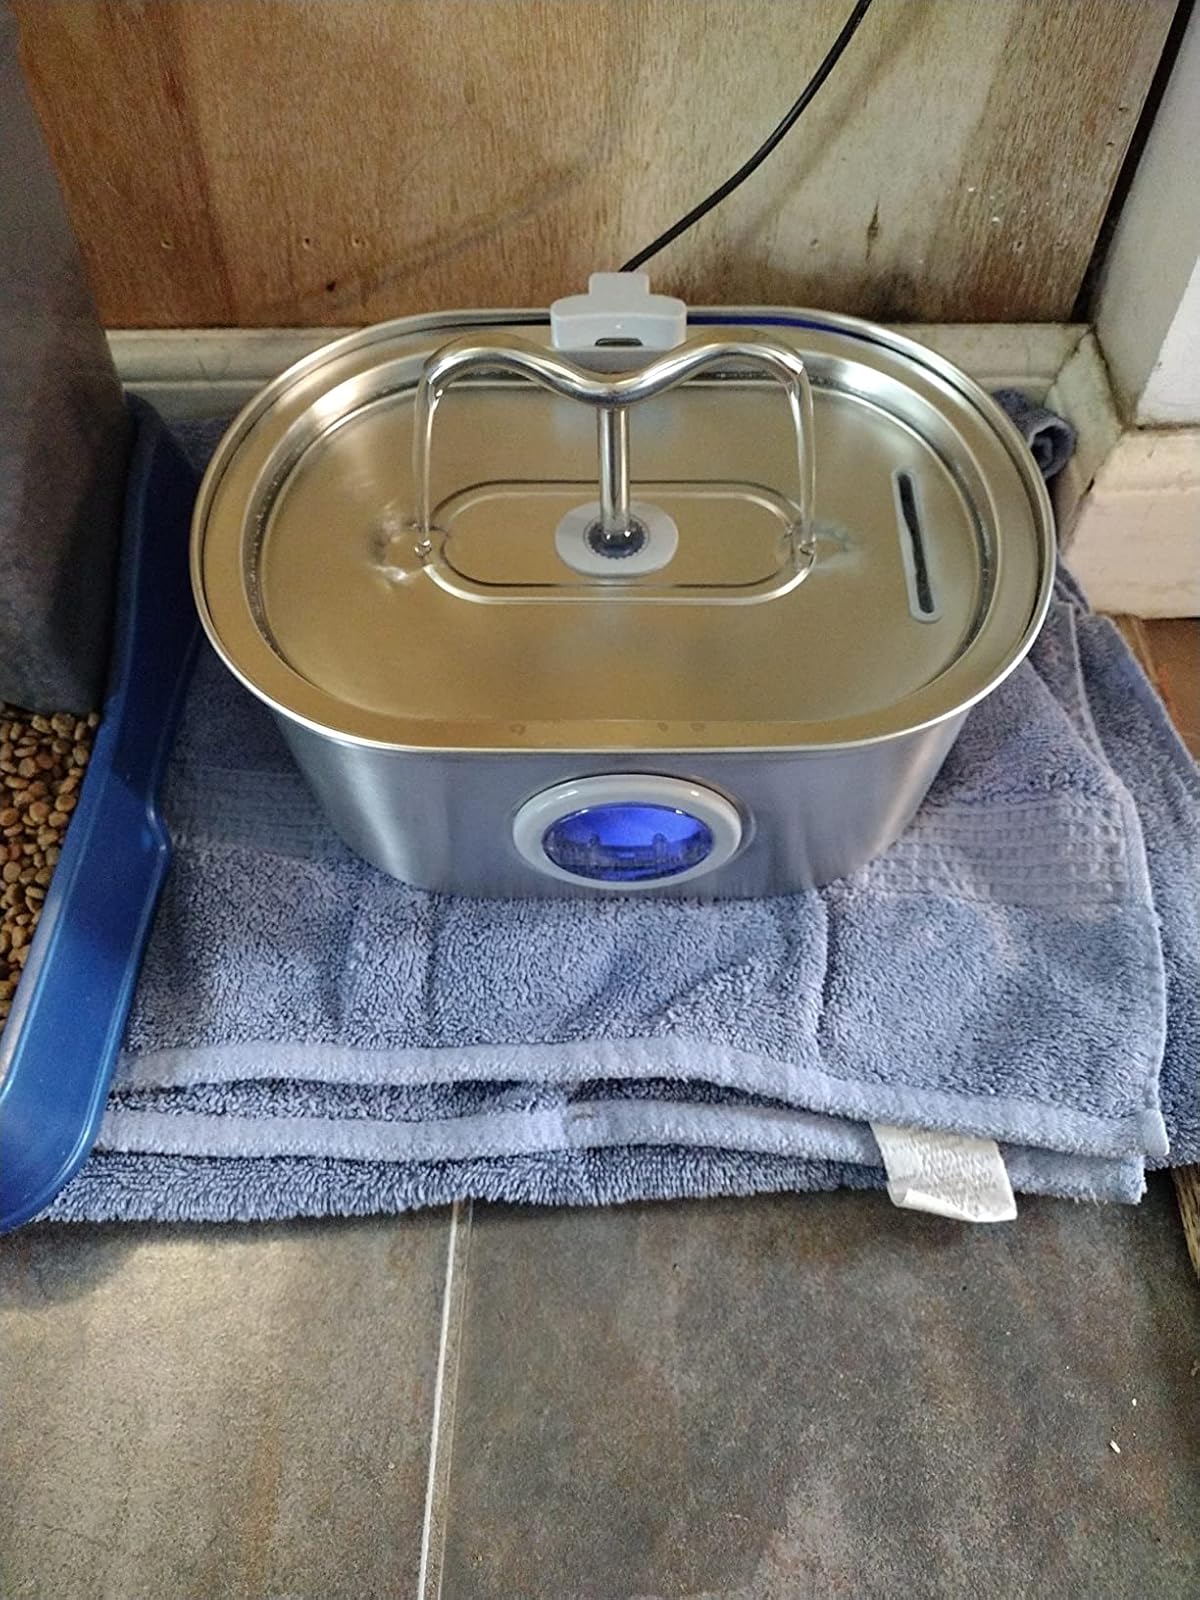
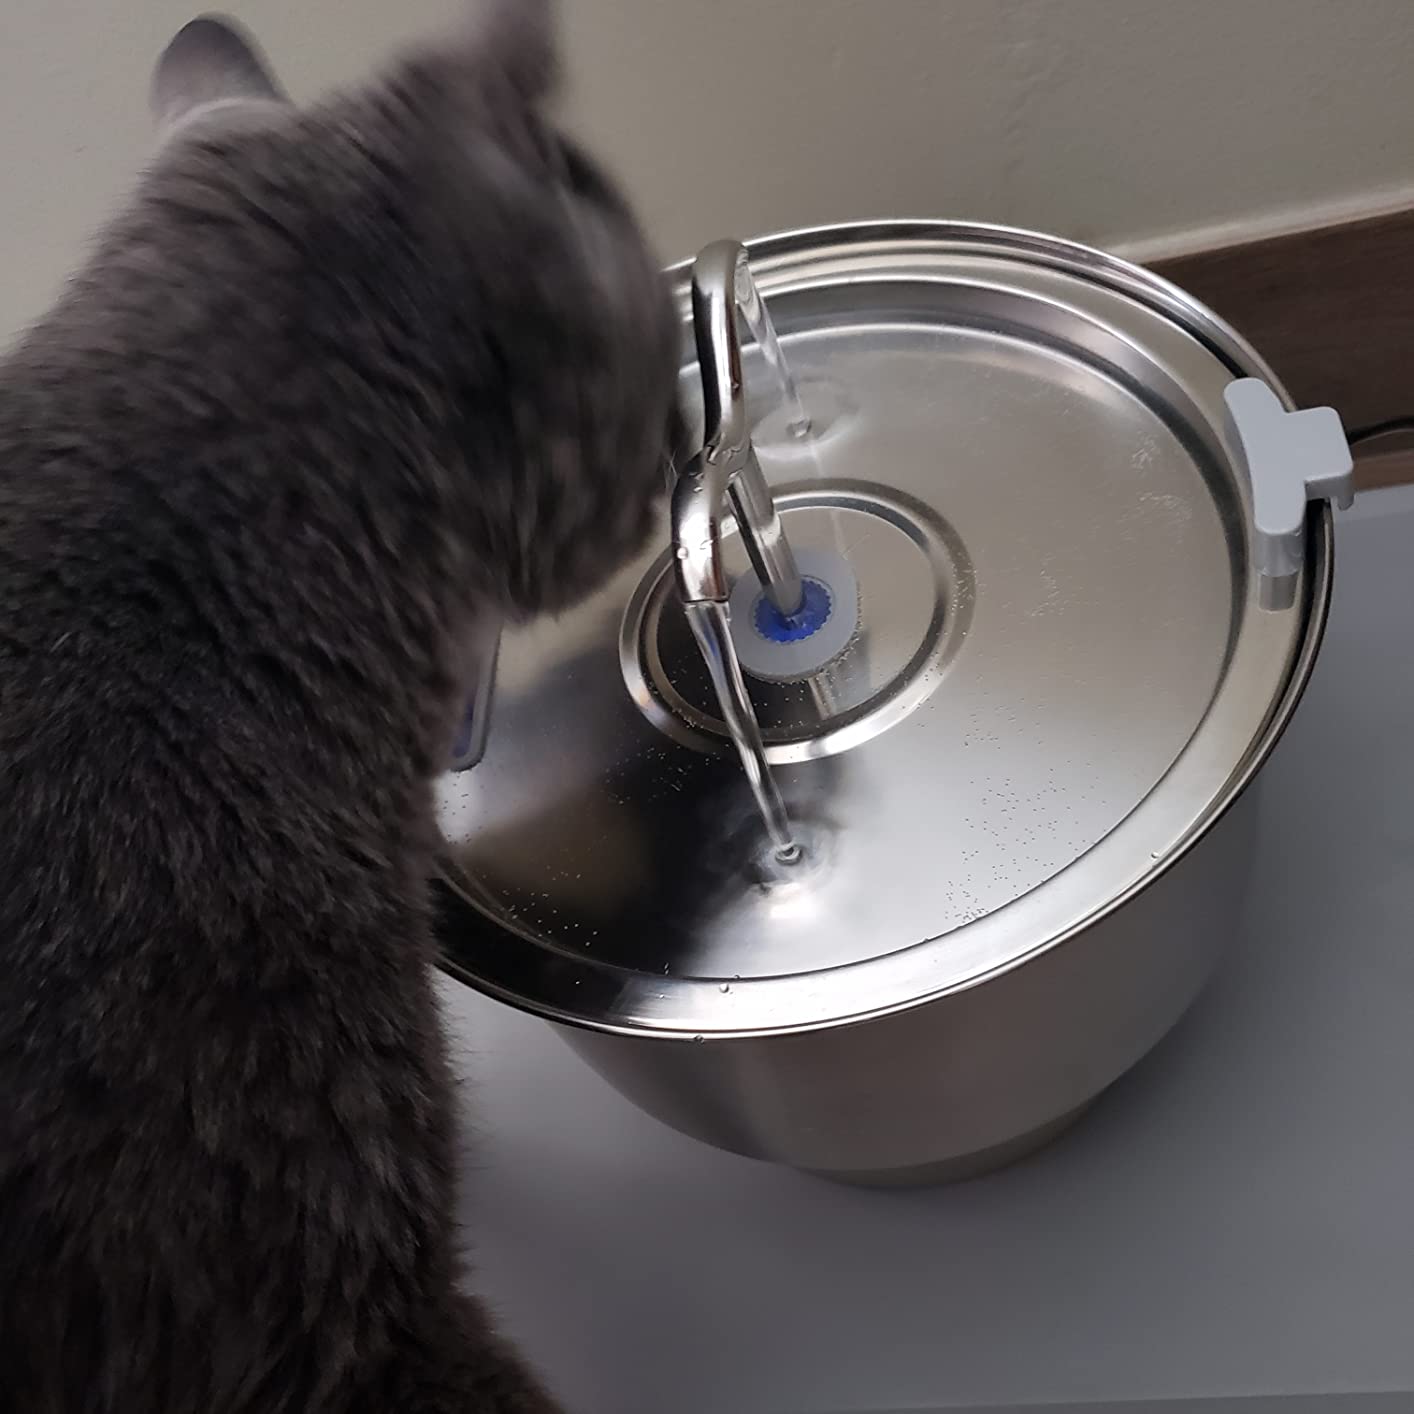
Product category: items_bowl
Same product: no